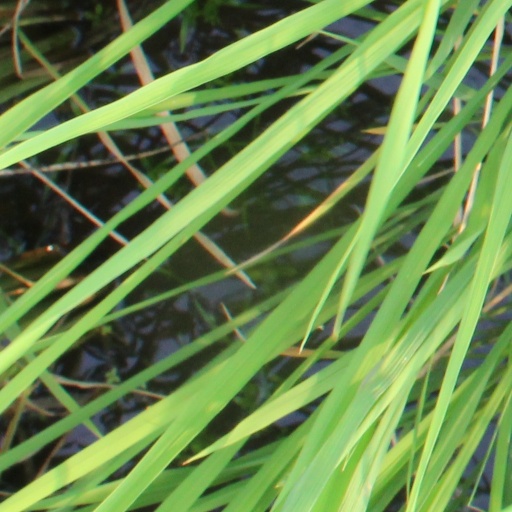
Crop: rice